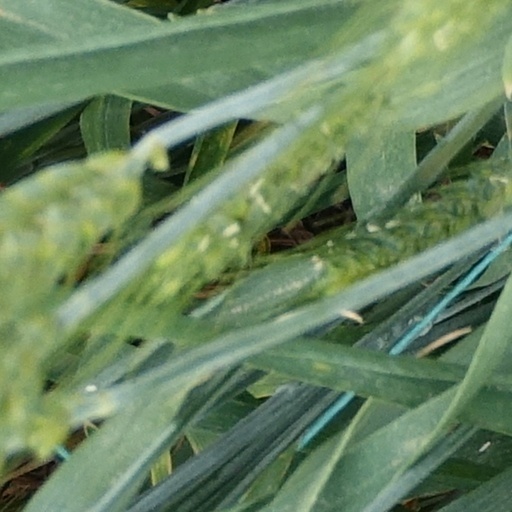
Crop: wheat